Dakar

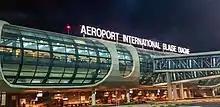
Blaise Diagne International Airport

Dakar is flanked by four small islands, île de Yoff, Île de N'Gor, Îles de la Madeleine and Île de Gorée. Île de N'Gor is on the northern shore of N'Gor commune, with beaches providing attractions such as surfing. N'Gor commune also has other popular beach resorts such as Plage de N'Gor. Île de Gorée, formerly a slave island, is today a UNESCO World Heritage Site which preserves the colonial era architectures and facilities. Some notable places on the island include the Gorée Memorial which is a memorial for the slaves, and the House of Slaves which is a museum dedicated to the Atlantic slave trade. Today, the island is also hosting the art scene of the hundreds of local artists who line up their works at the outdoor exhibitions.